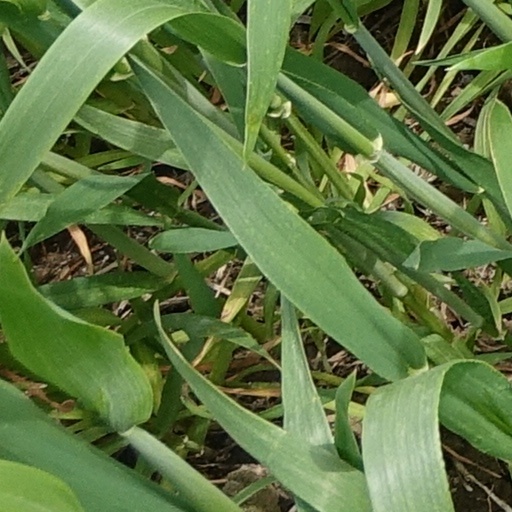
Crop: wheat